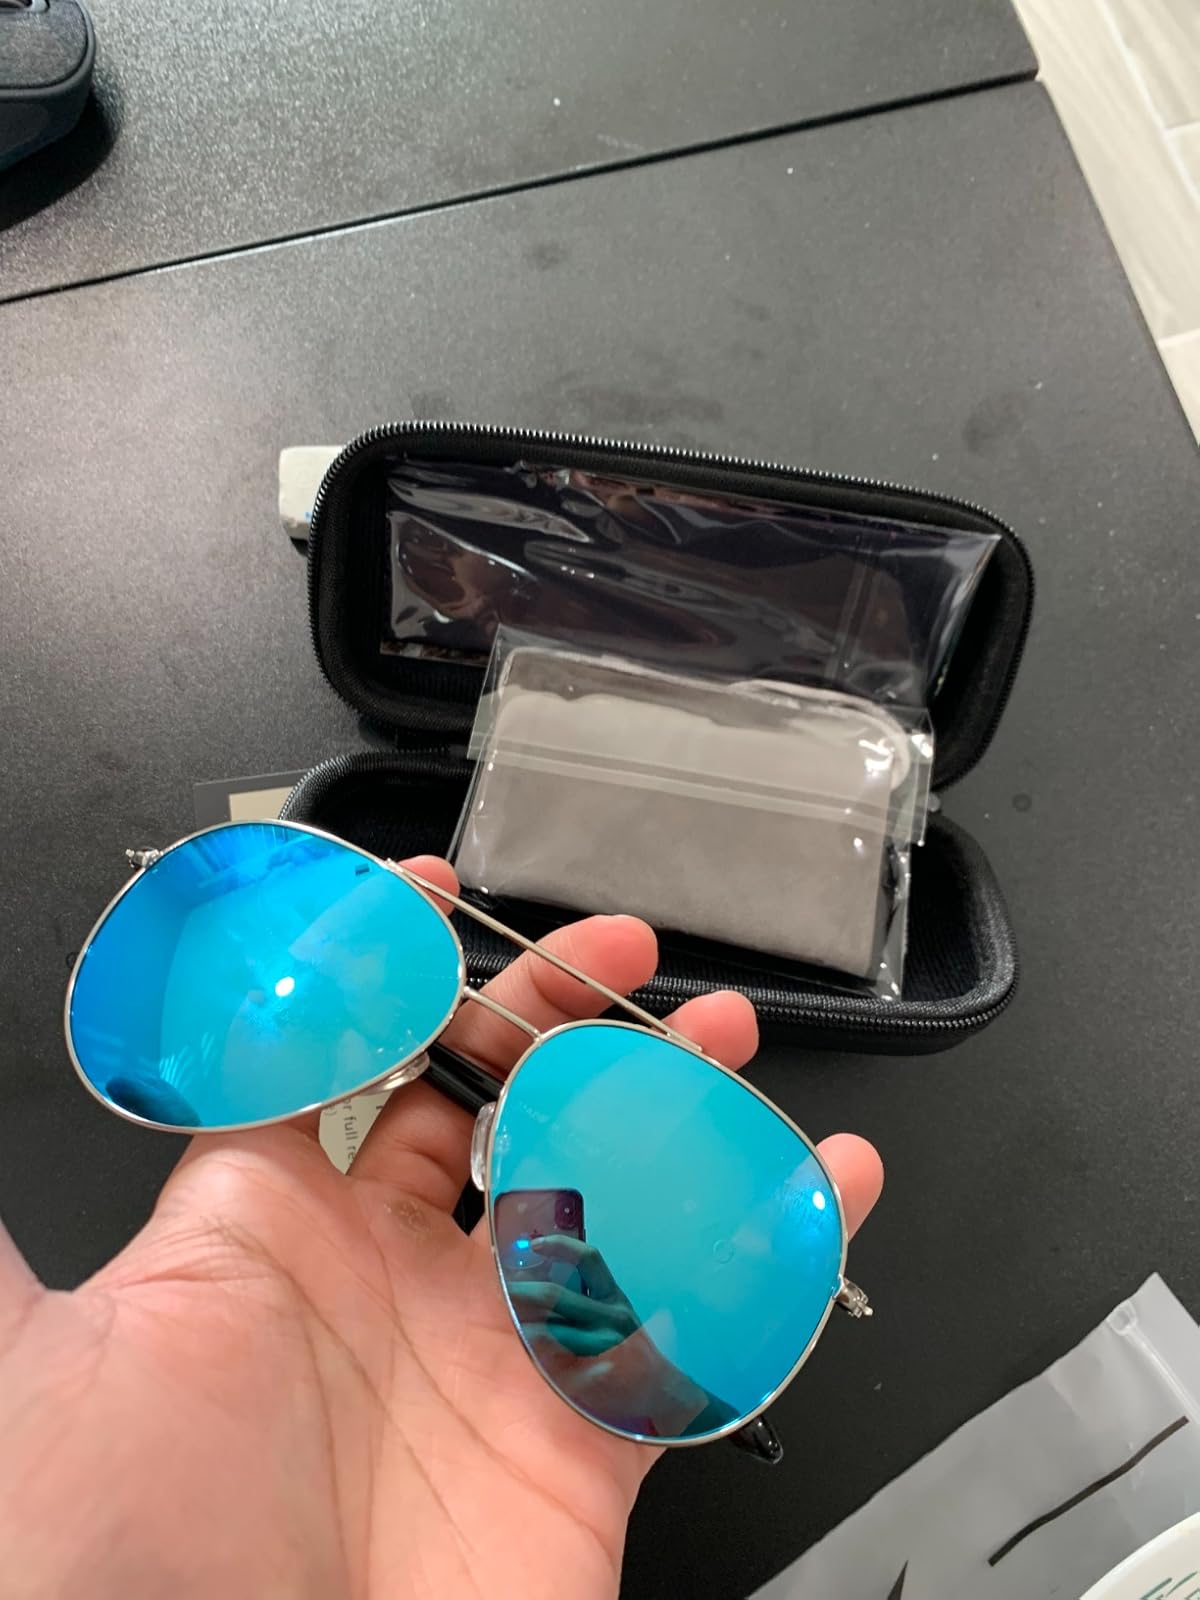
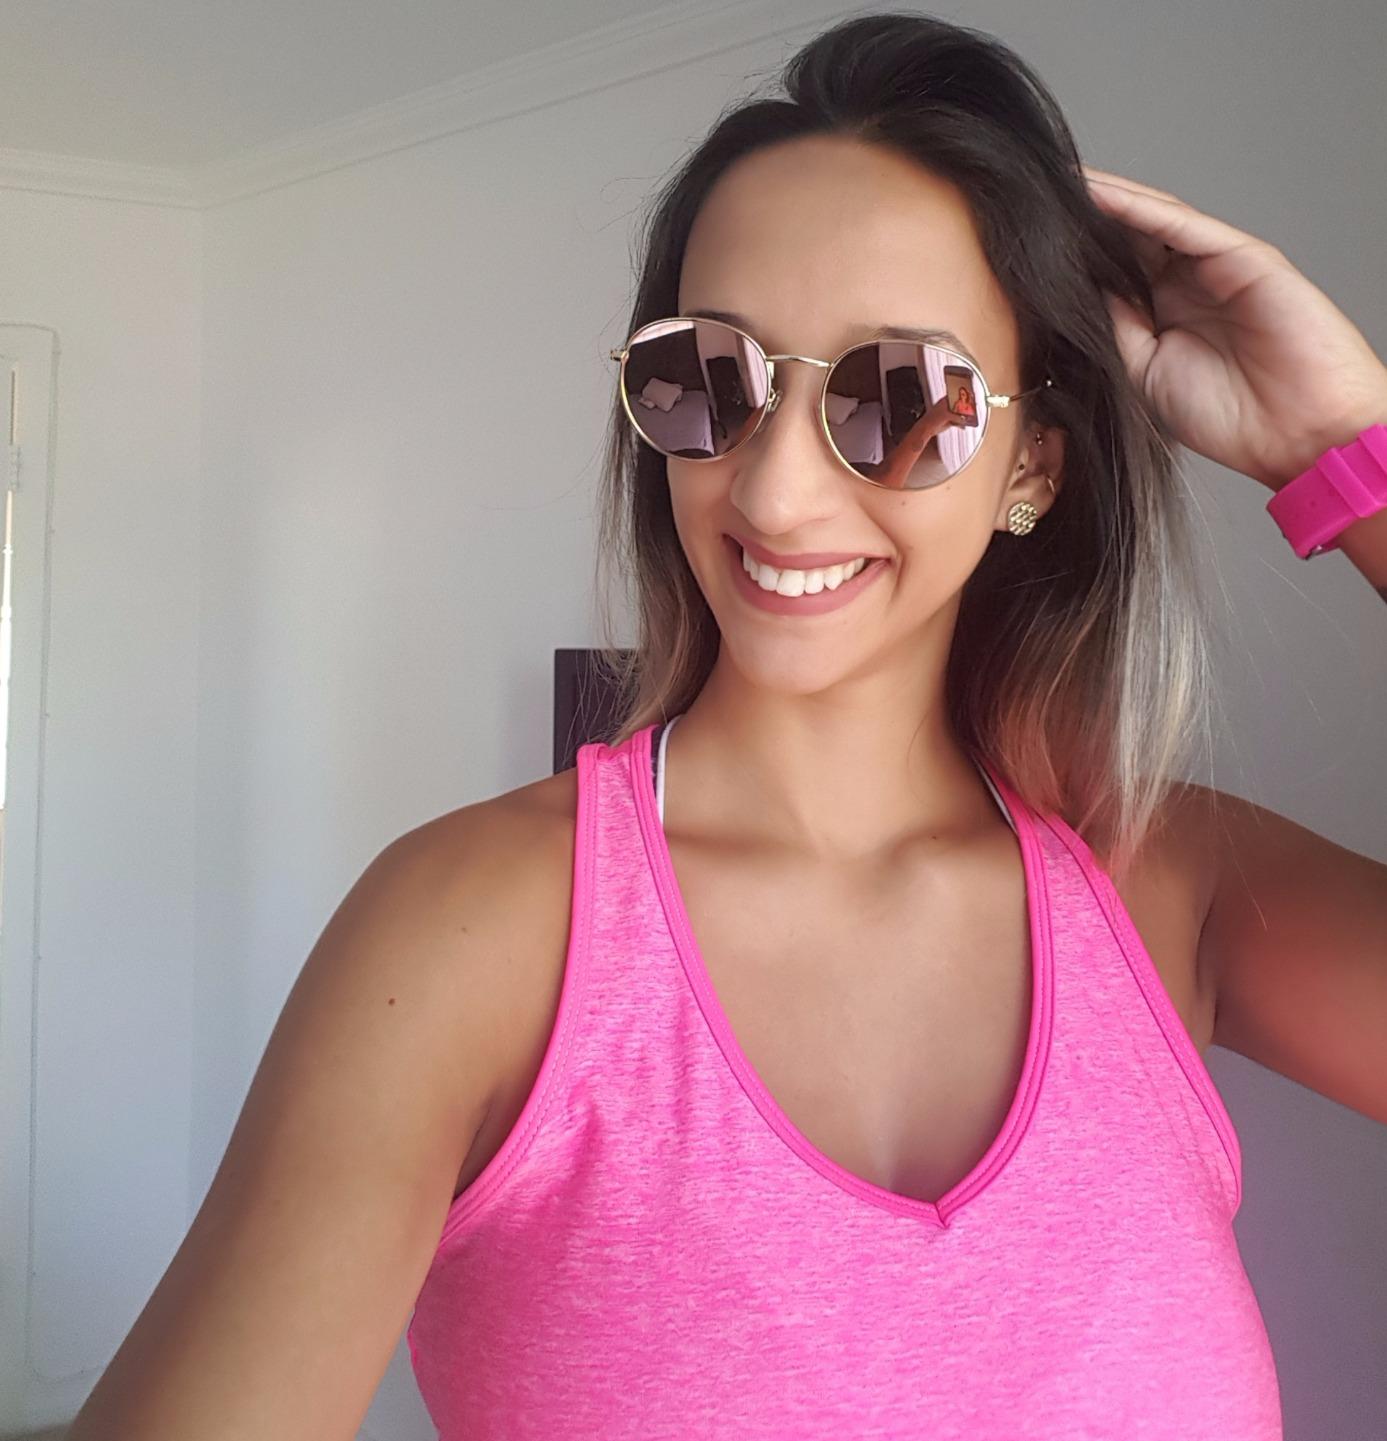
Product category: accessories_sunglasses
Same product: no